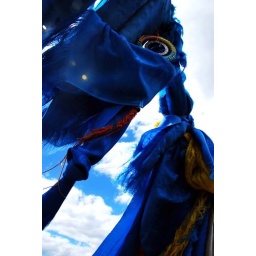
Mongolia, sky worship with blue scarfs -representing the blue sky in mongolian shamanism